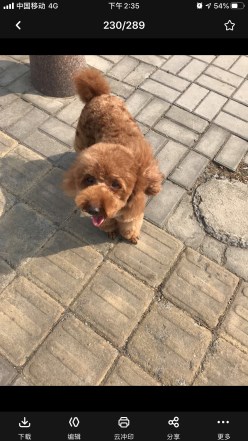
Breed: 7449-n000128-teddy